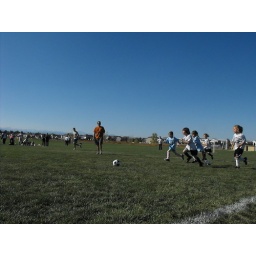
Averie is the girl in blue that is out in front.